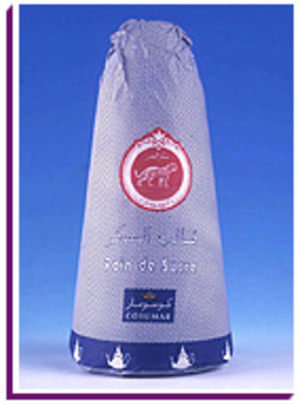
pain de sucre
Cosumar est un groupe marocain spécialisé dans l'extraction, le raffinage et le conditionnement du sucre sous différentes formes. La COSUMAR intégrée dans le plan sucrier marocain, raffine non seulement les sucres bruts importés, mais aussi ceux produits par les sucreries nationales.